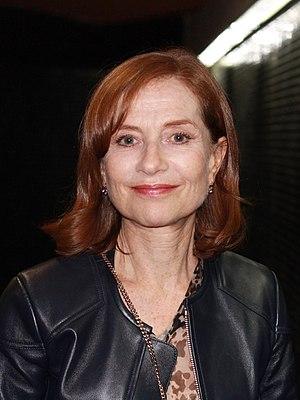
Marvin ou la Belle Éducation est un film dramatique français coécrit et réalisé par Anne Fontaine, sorti en 2017.
Madame Hyde est un film français réalisé par Serge Bozon et sorti en 2017. Il s'agit d'une libre adaptation du roman L'Étrange Cas du docteur Jekyll et de M. Hyde de Robert Louis Stevenson.